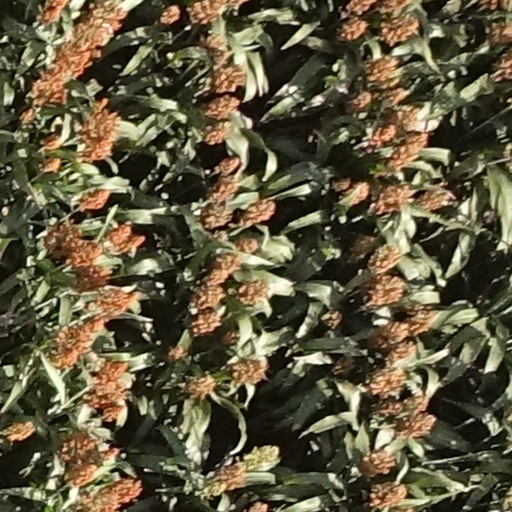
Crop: sorghum